Aldo de Nigris

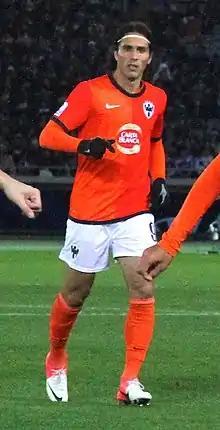
De Nigris playing for Monterrey

Jesus Aldo de Nigris Guajardo (born 22 July 1983) is a Mexican former professional footballer who played as a forward.